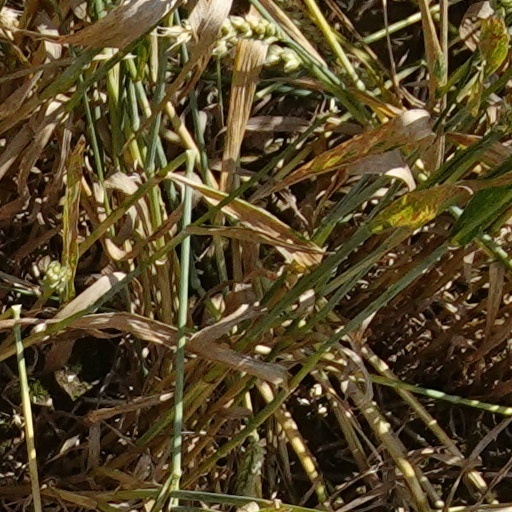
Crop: wheat